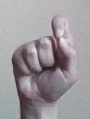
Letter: fa